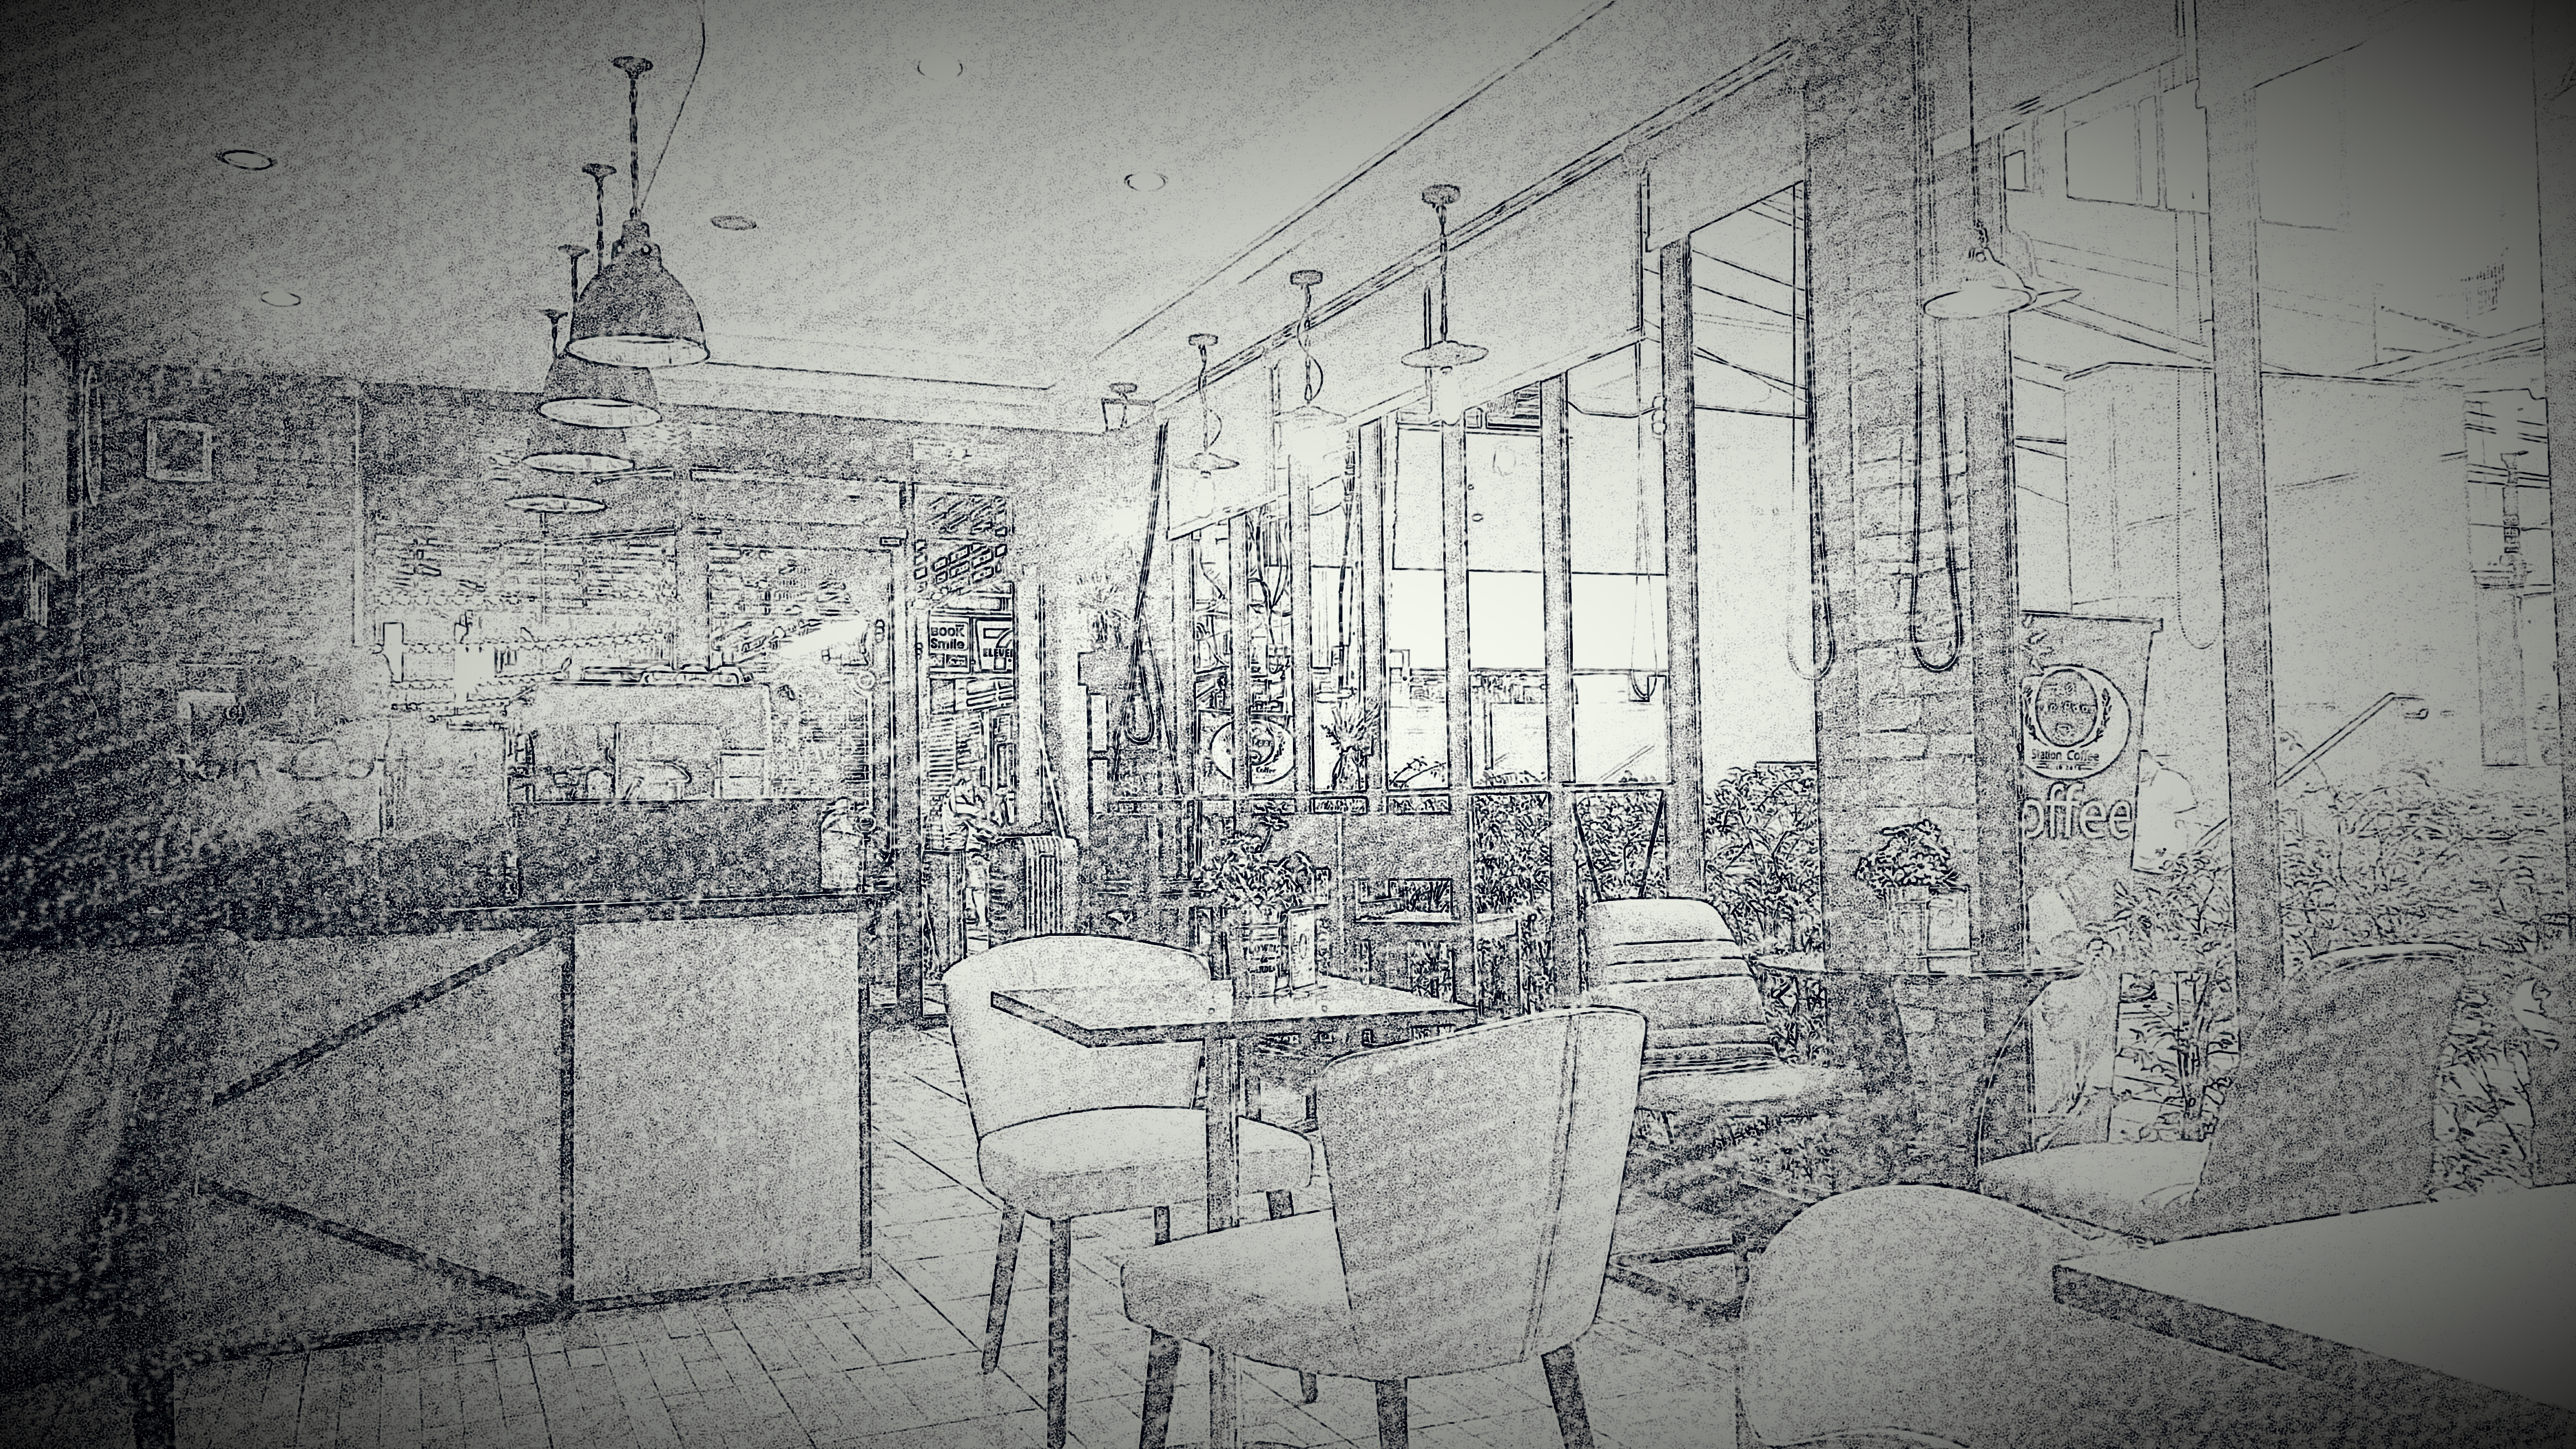
coffee, black, black and white, monochrome photography, architecture, wall, structure, photography, monochrome, design, texture, visual arts, angle, building, window, still life photography, stock photography